Halina Rapacka

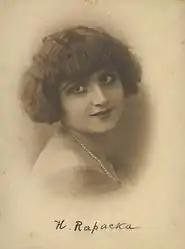
Halina rapacka (c.1930)

Halina Rapacka (Warsaw, 3 May 1901 - London, 21 January 1979) was a Polish actress who in 1921–1922 and 1923–25 played operettas at the City Theaters in Lwów. In May 1931 Rapacka performed in the Metropolis theater in Poznań.